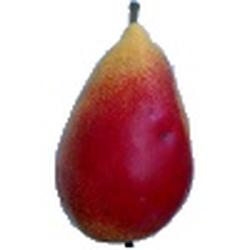
Label: Pear